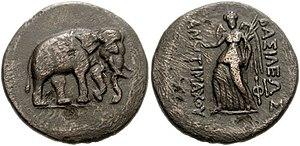
Antimaque Iᵉʳ Théos est un roi gréco-bactrien.